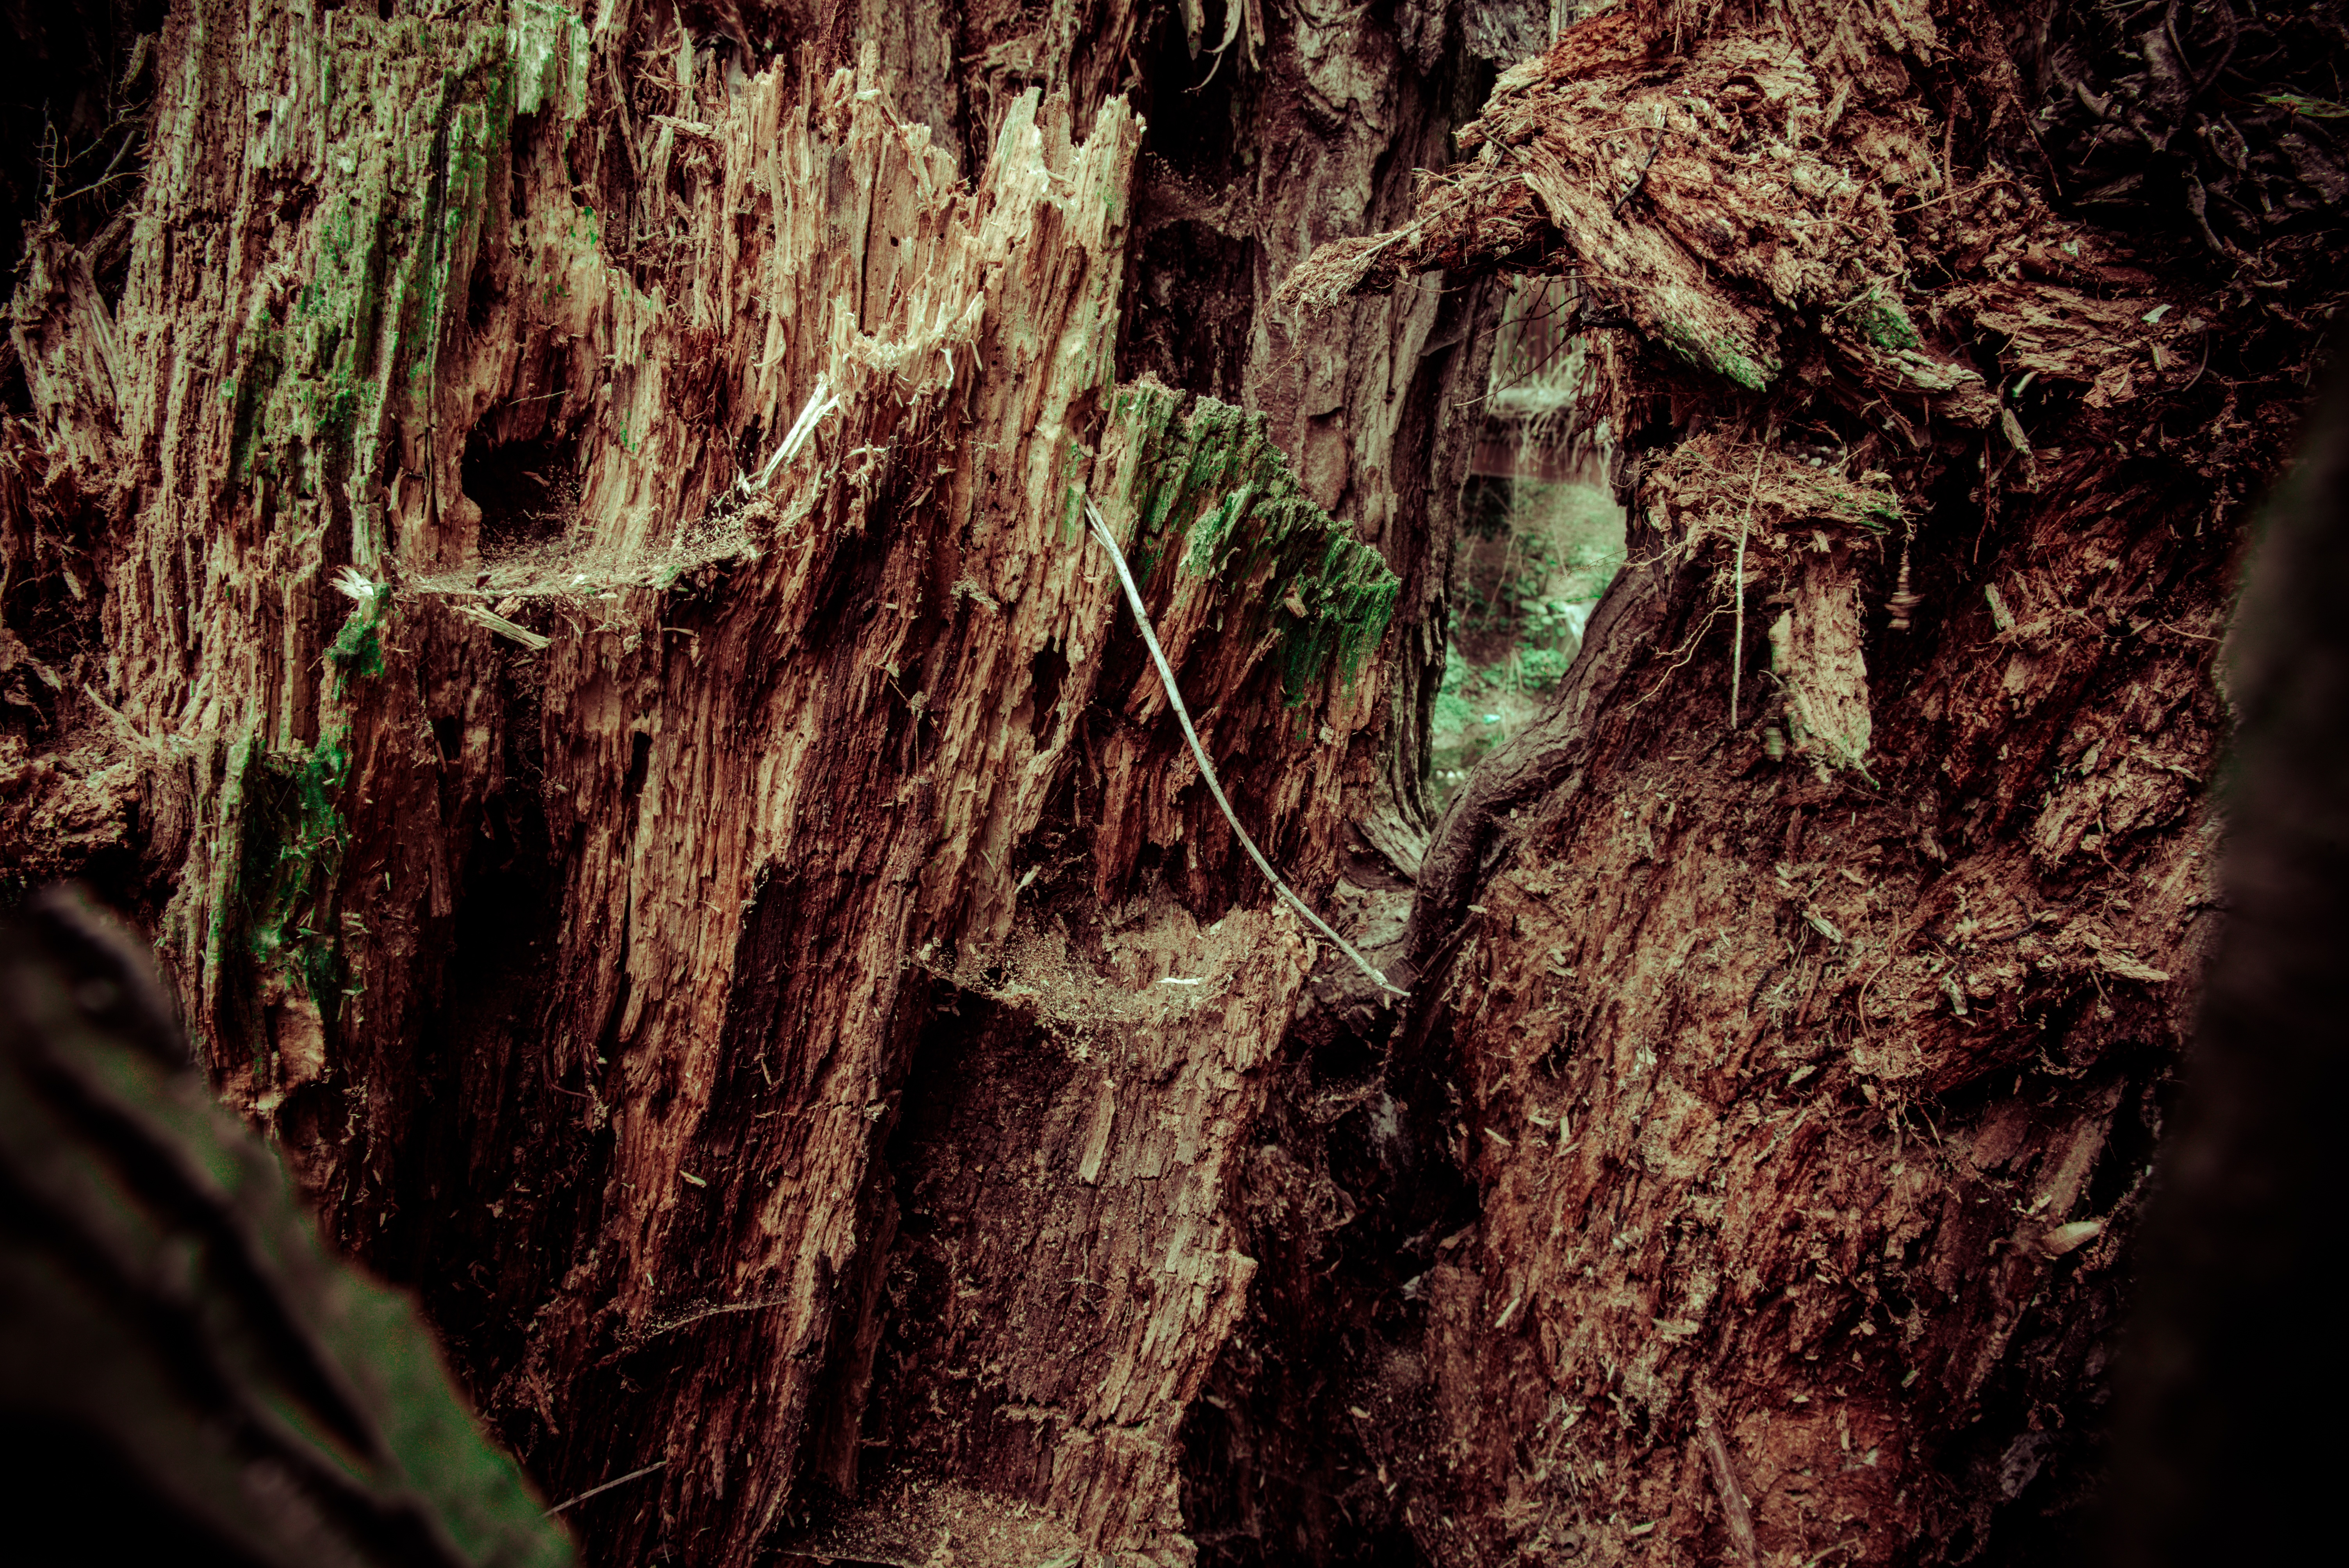
tree, nature, forest, wilderness, branch, plant, leaf, flower, trunk, formation, green, jungle, autumn, soil, flora, root, rainforest, woodland, habitat, ecosystem, old growth forest, natural environment, geographical feature, woody plant, land plant